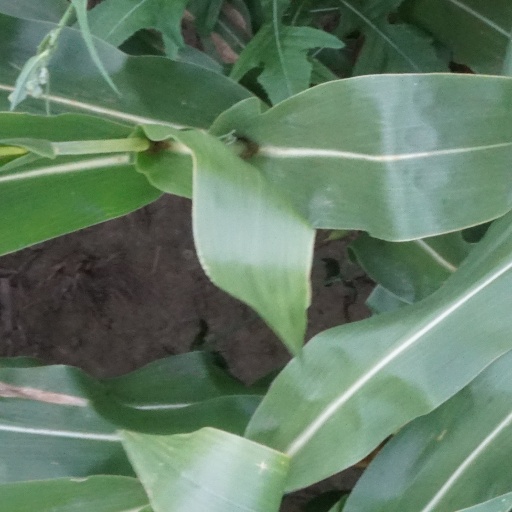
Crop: maize; corn